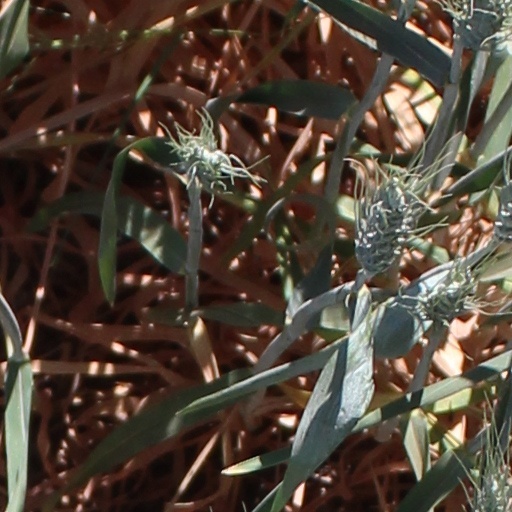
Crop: wheat